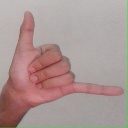
अक्षर: द